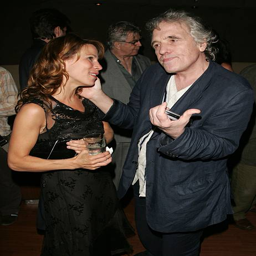
actor and film director attend the after party for the premiere .